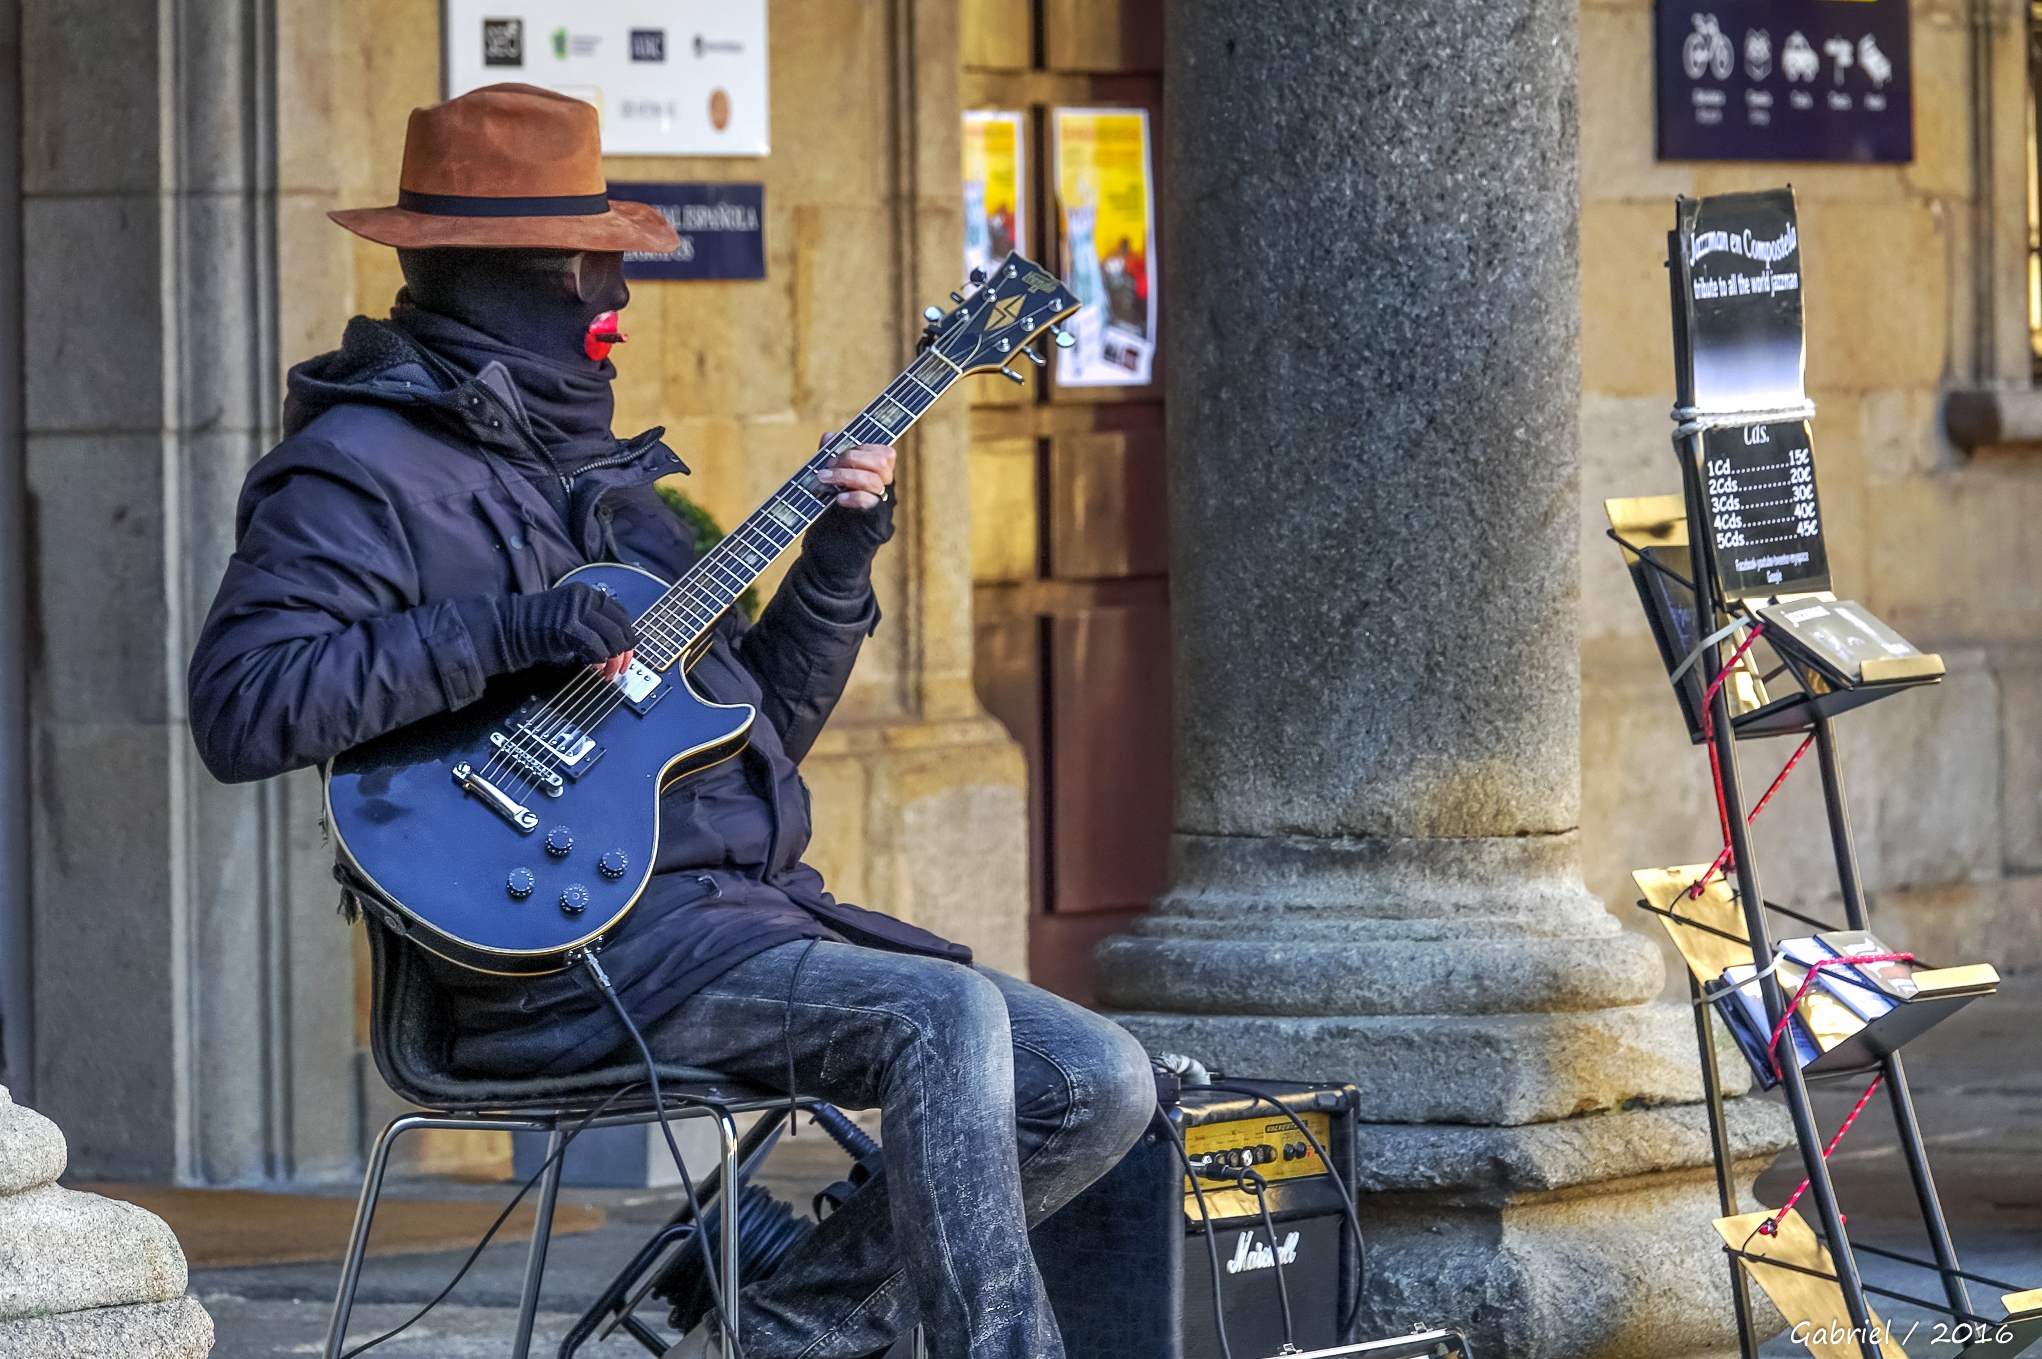
music, people, road, street, guitar, musician, musical instrument, street artist, streetphotography, art, gente, guitarist, ggl1, gaby1, xovesphoto, sonydscrx10iii, sonyrx10iii, rx10iii, rx10m3, fotograf acallejera, string instrument, plucked string instruments